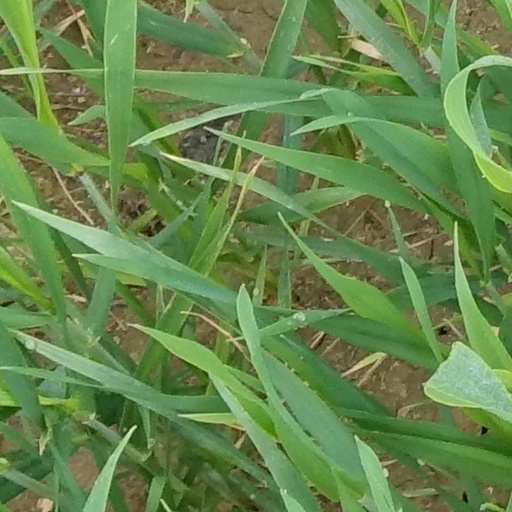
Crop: wheat